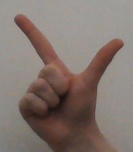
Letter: laam